Zhou Jianchao

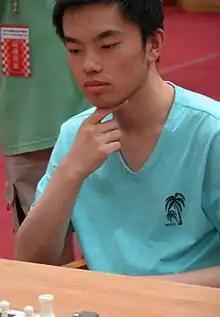
Zhou in 2007

Zhou Jianchao (born June 11, 1988) is a Chinese-American chess player. In 2006, he became China's 21st Grandmaster at the age of 17. Zhou competed in the FIDE World Cup in 2007, 2009 and 2015.